100% NL

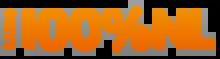
100% NL logo used from August 31, 2015, to January 14, 2019

During the first three years of the station, it profiled itself as a pop, rock and urban station aimed at a young audience. Due to a lack of success, the station dropped the format in mid-2008 and many presenters were dismissed. The station started focusing on nederpop and "soft" music, and would add "women-friendly" programs, with presenters such as Daphne Deckers, Myrna Goossen, Tanja Jess, and Elsemiek Hillen.